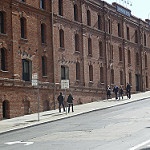
Scene: Outdoor